Martin Henry Freeman

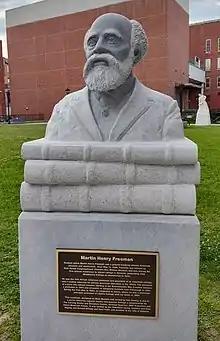
A statue of Freeman in Rutland, Vermont.

Dr. Russell Irvine of Georgia State University, author of "The African American Quest for Institutions of Higher Education Before the Civil War: The Forgotten Histories of the Ashmun Institute, Liberia College, and Avery College" (2010), wrote the first biography of Martin Henry Freeman. Titled "Martin H. Freeman of Rutland: America's First Black College Professor and Pioneering Black Social Activist" (1996), it was first published as an article in Volume XXVI, Number 3 of the "Rutland Historical Society Quarterly" and later appeared in Professor Irvine's book, "The History of Black Higher and Professional Education".